Tamarikidō Hideki

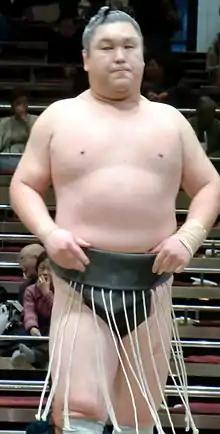
Tamarikidō appearing for the last bout of his career in January 2010

Tamarikidō Hideki (born April 19, 1974) is a former sumo wrestler born in Edogawa, Tokyo, Japan. Though born in Japan, he is a Zainichi Korean and a member of Mindan. His highest rank was "maegashira" 8. A former amateur champion, he turned professional in 1997, reaching the top "makuuchi" division in 2001. He had many injury problems throughout his career, missing over 100 matches, and last fought in "makuuchi" in 2003. He announced his retirement in January 2010.